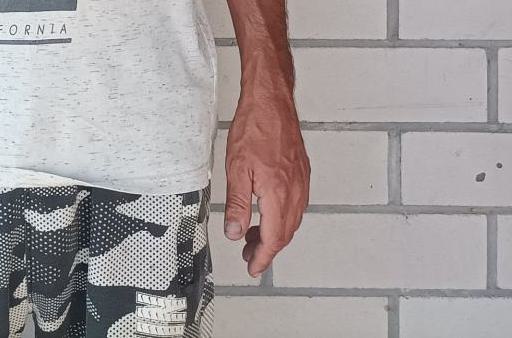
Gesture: no_gesture